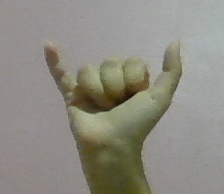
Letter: ya